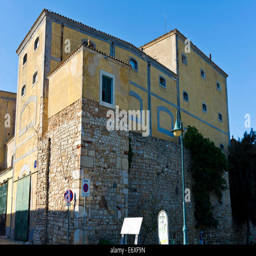
buildings in the old city